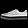
Label: Sneaker